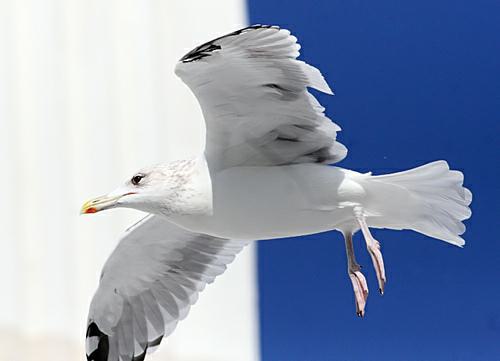
A photo of a slaty backed gull